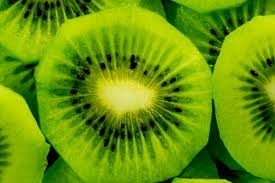
Label: Kiwi